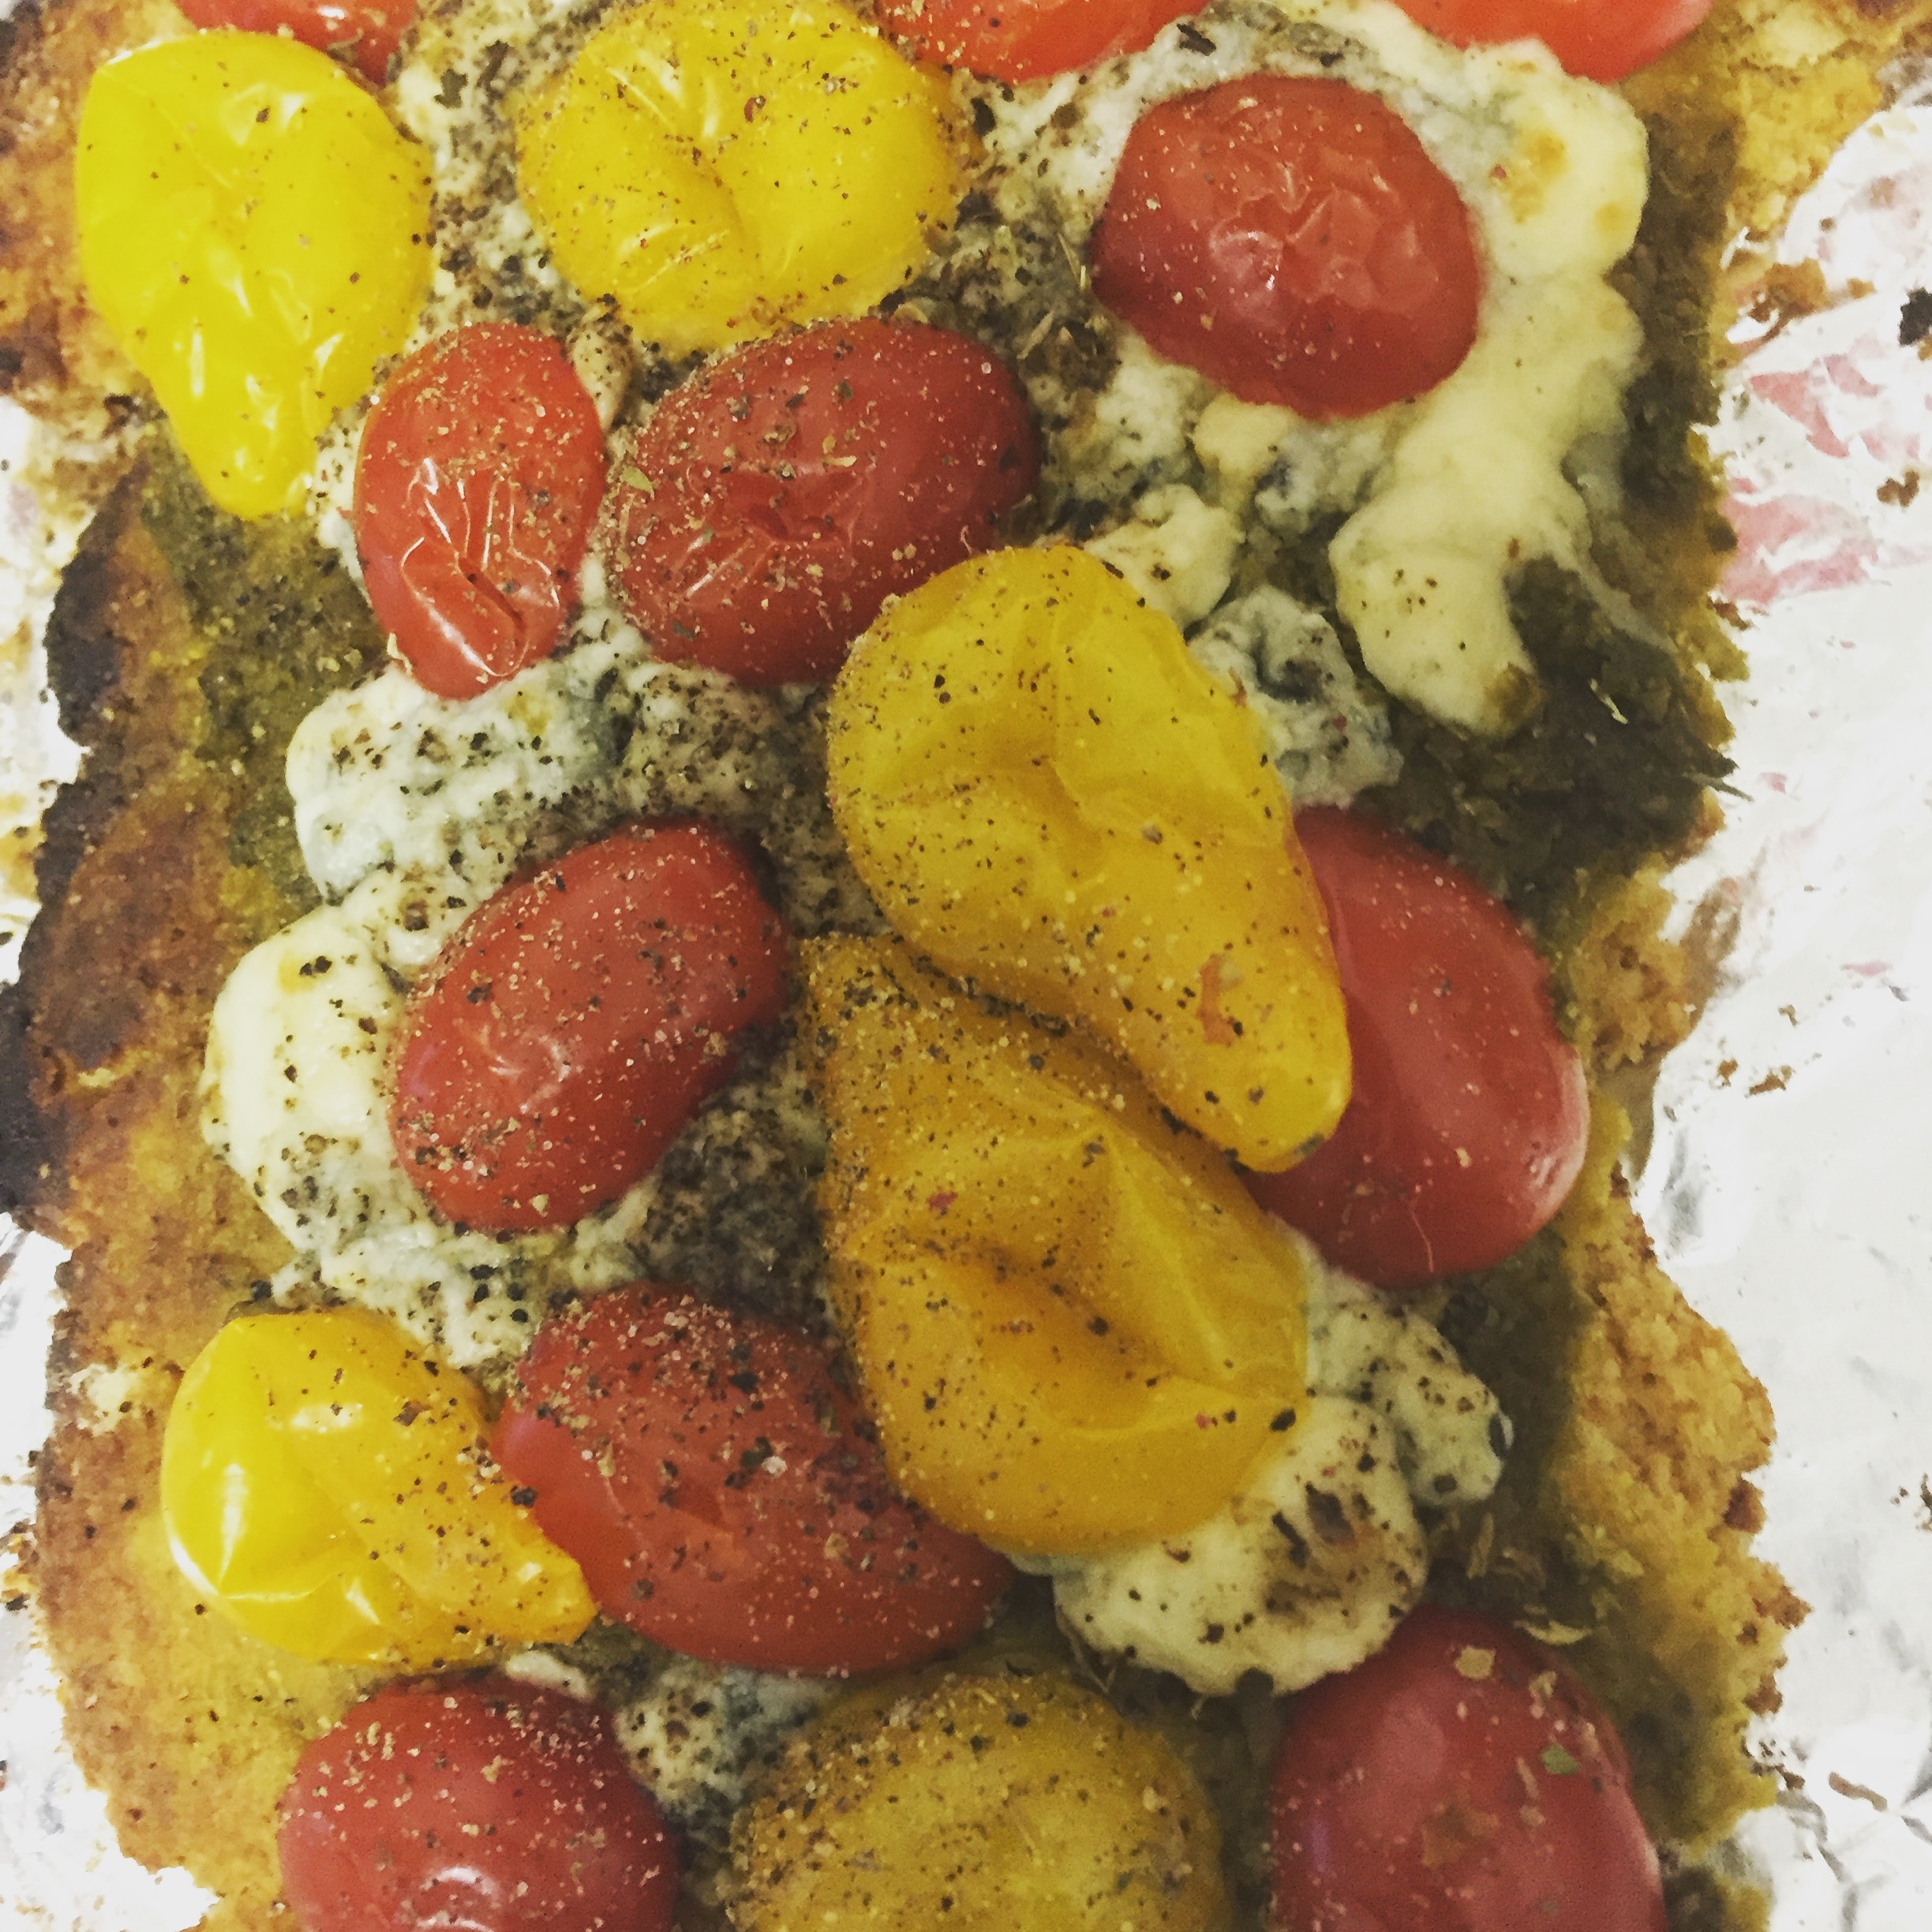
dish, meal, food, produce, vegetable, dessert, meat, cuisine, fruit cake